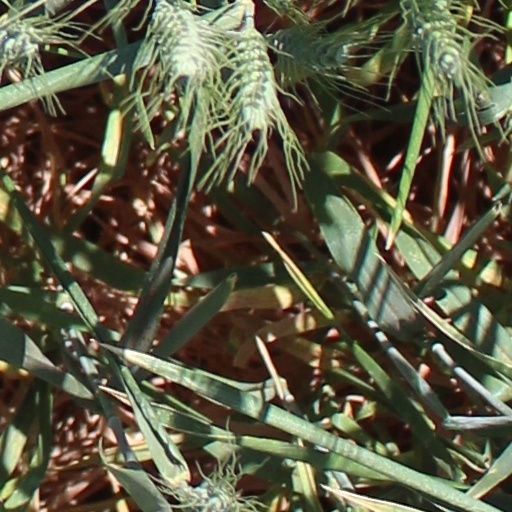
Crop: wheat